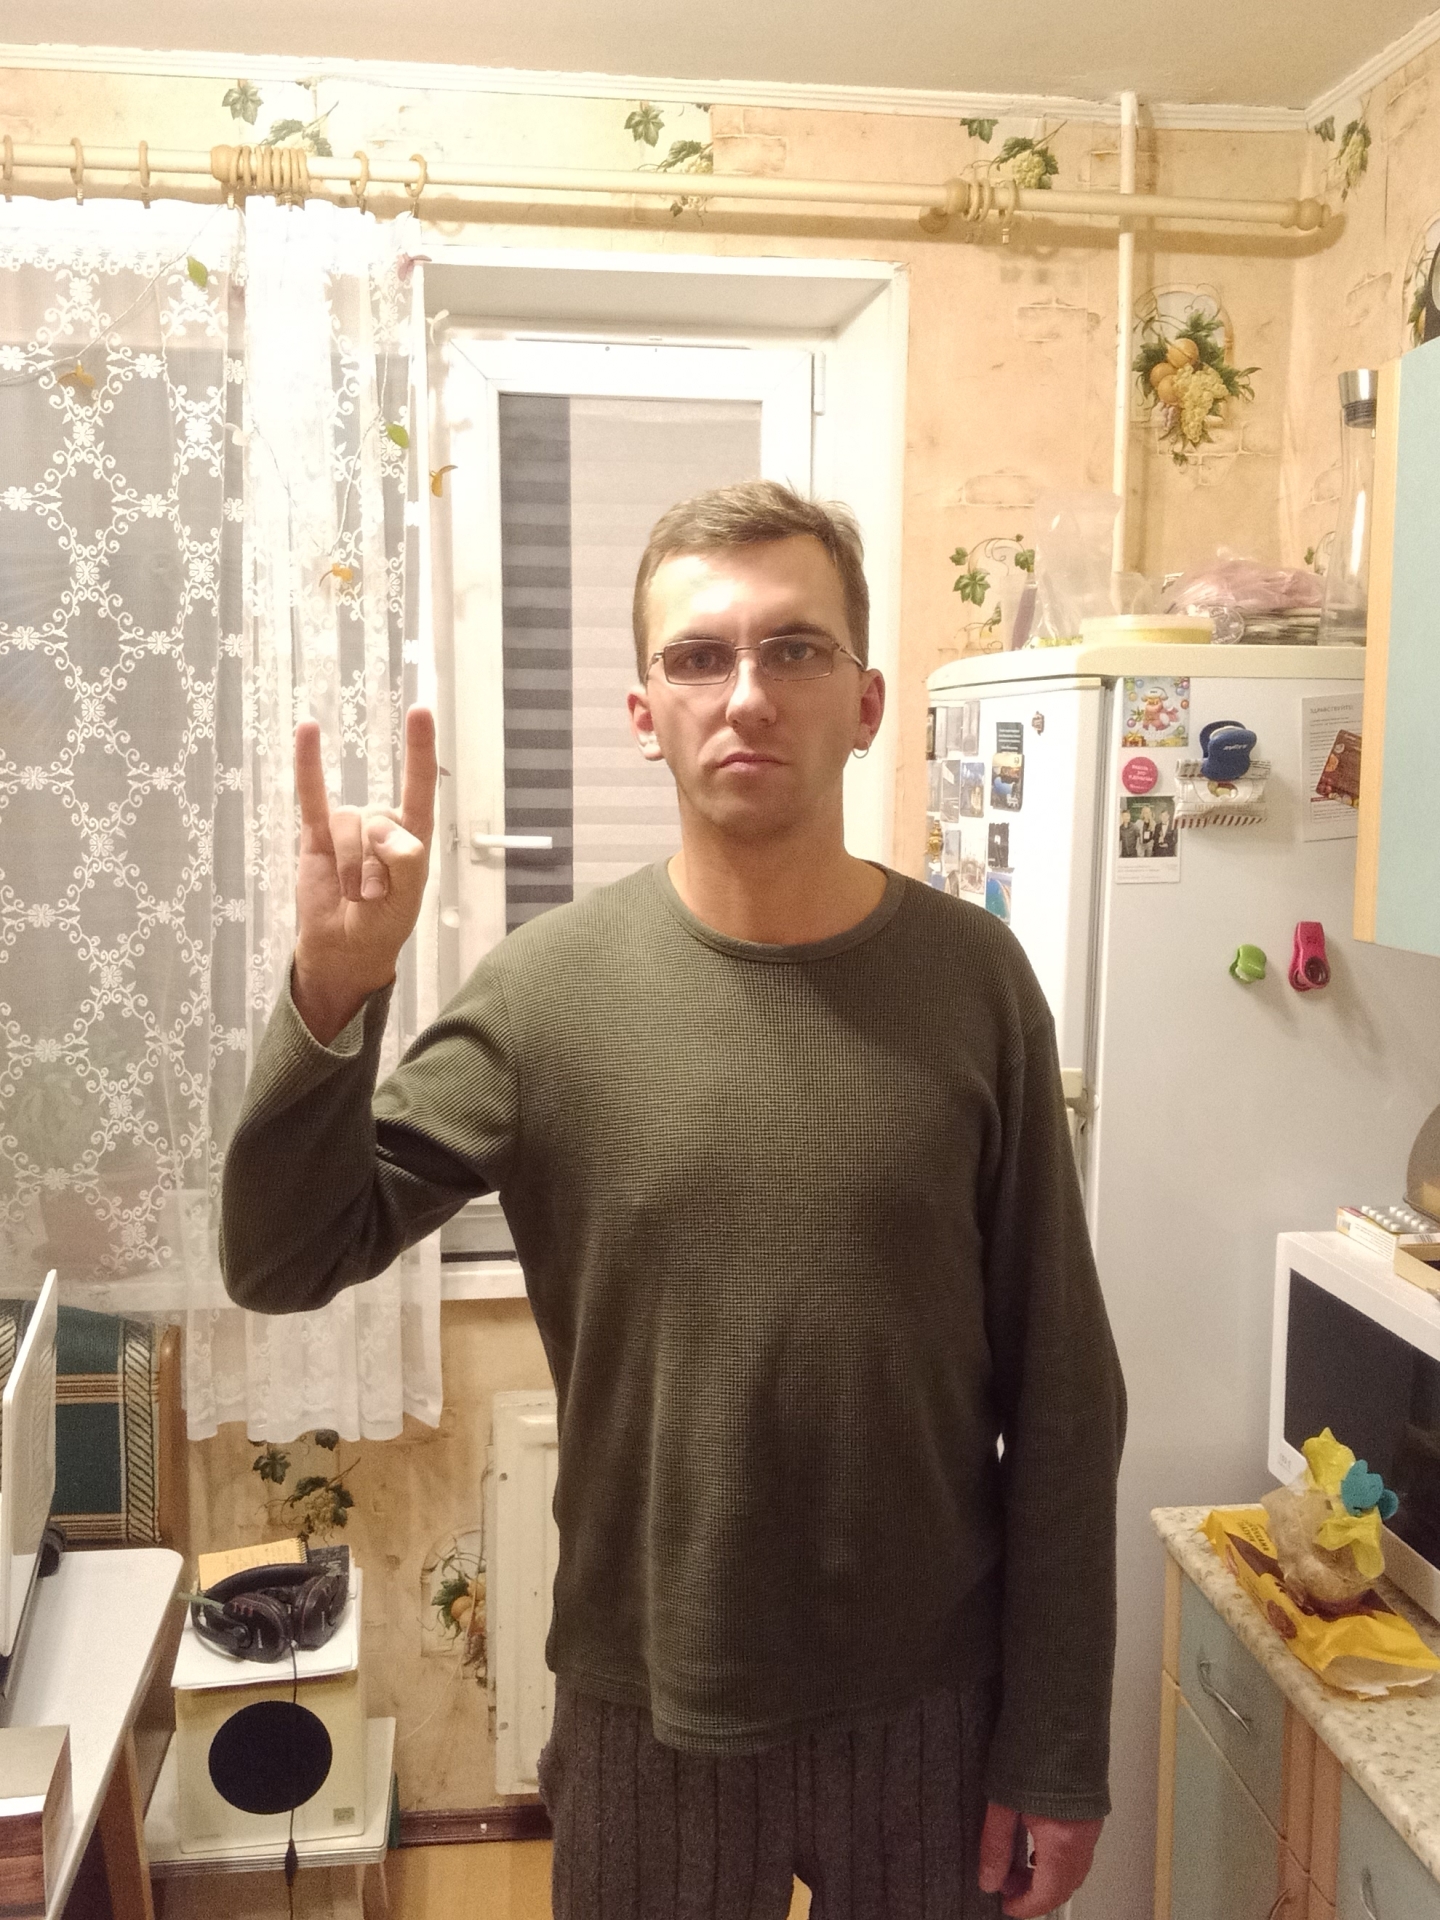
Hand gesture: rock